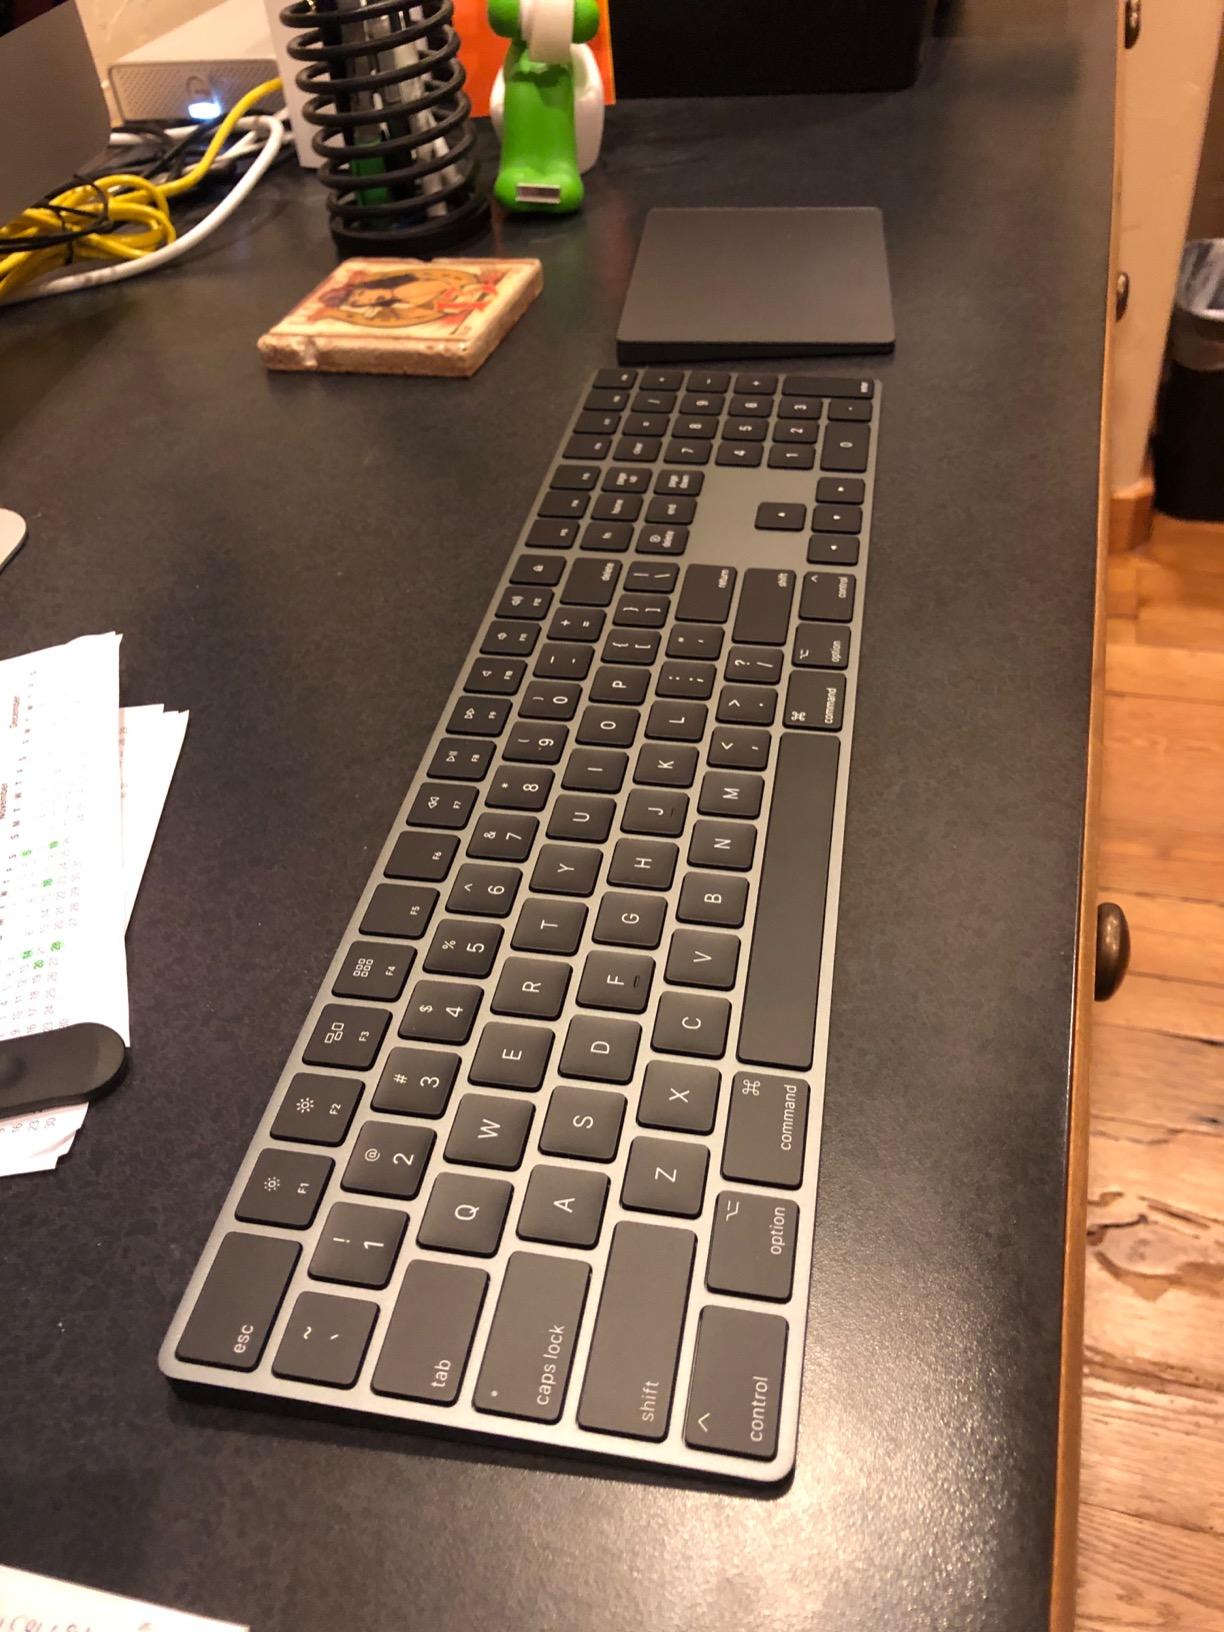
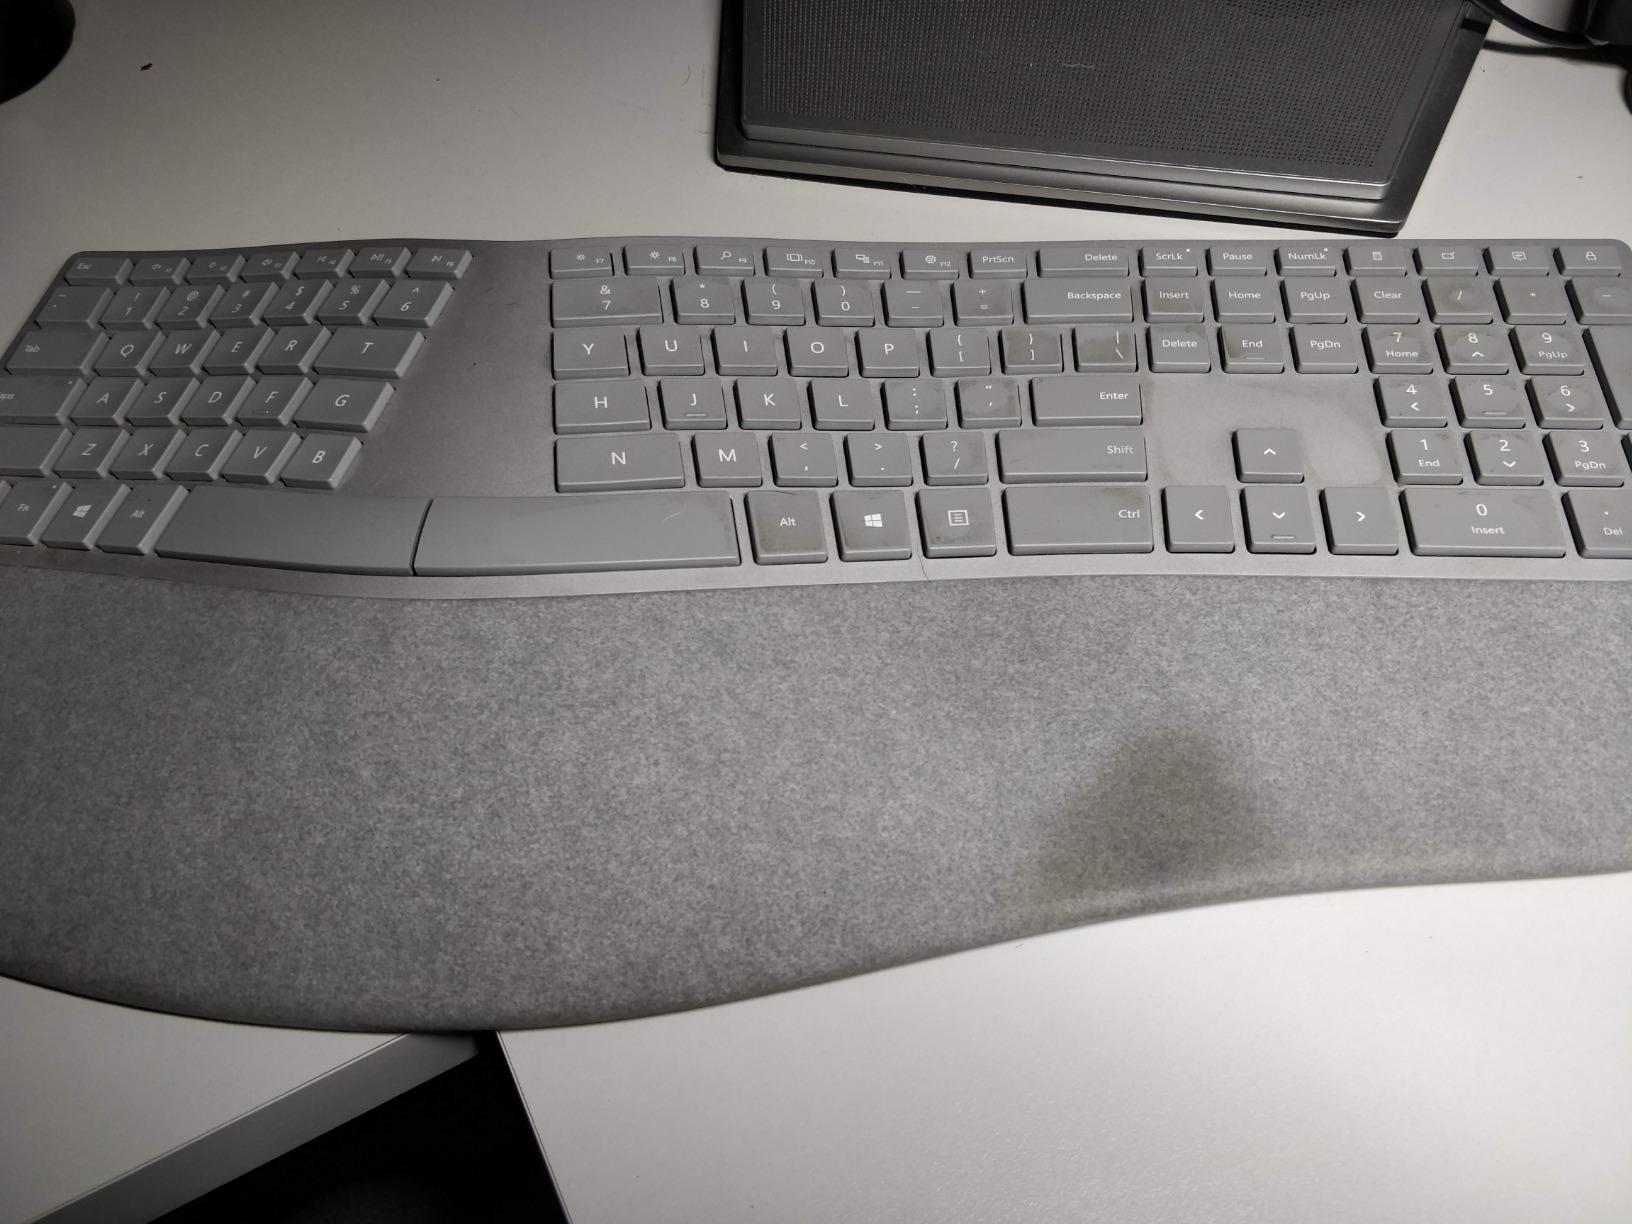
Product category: keyboard
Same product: no